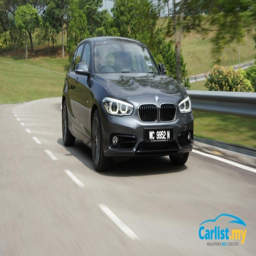
review : is this the 1 for you ?